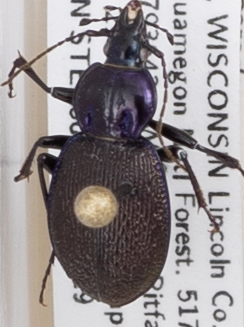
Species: Sphaeroderus stenostomus lecontei
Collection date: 2018-05-29
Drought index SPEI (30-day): -1.77
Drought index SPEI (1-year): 0.044
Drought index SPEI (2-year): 1.77